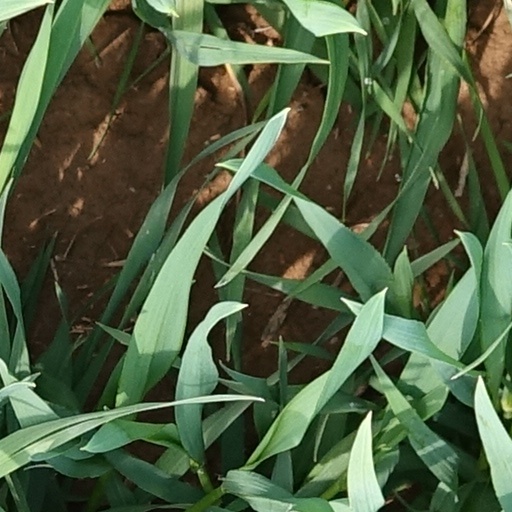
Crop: wheat